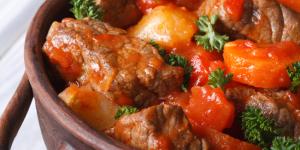
carne guisada de ternera